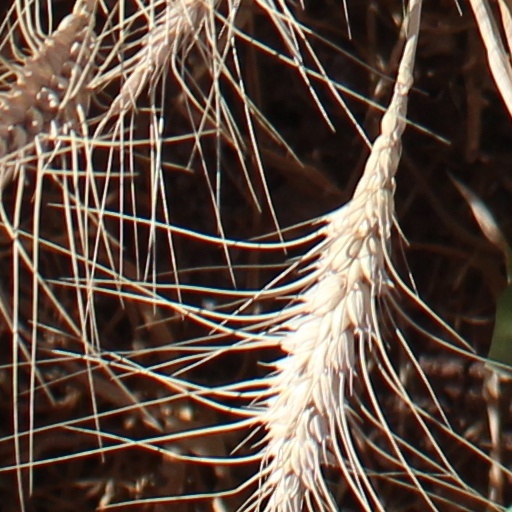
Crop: wheat